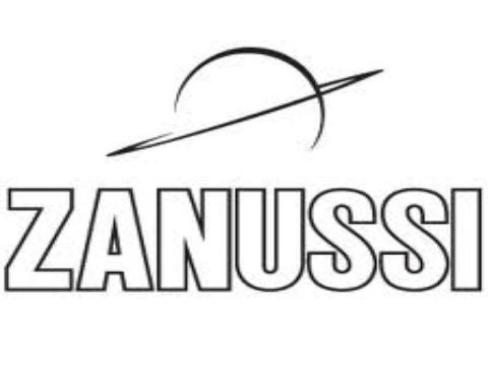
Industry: Electronic